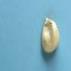
Maize quality: Good